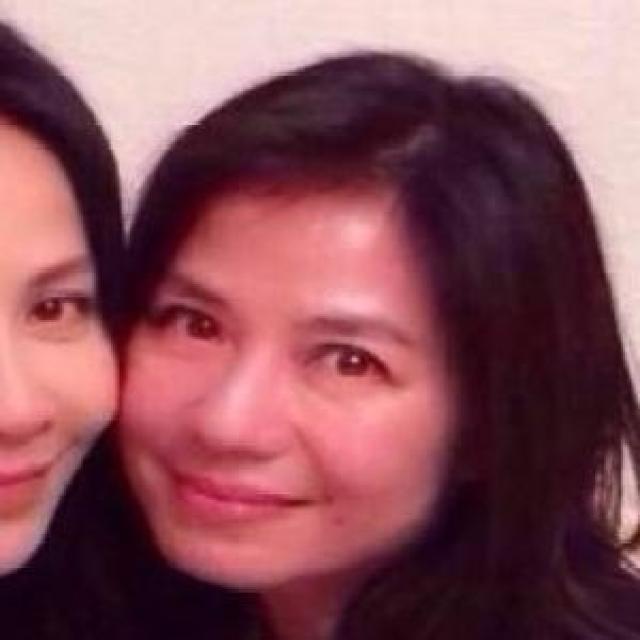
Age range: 21-44